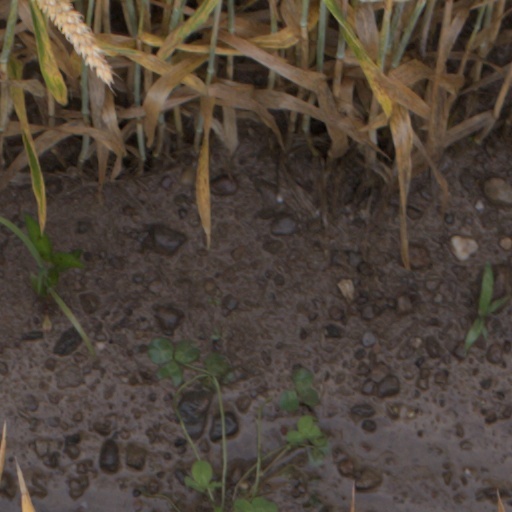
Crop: wheat